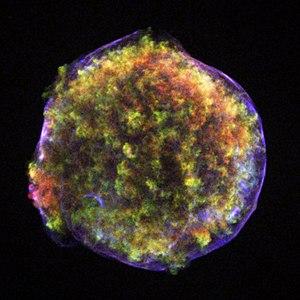
Les sources astrophysiques de rayons X sont des objets célestes présentant des propriétés physiques qui donnent lieu à l'émission de rayons X.
SN 1572 est une supernova de type Ia survenue dans la constellation de Cassiopée, et l'une des rares à avoir été visibles à l'œil nu.